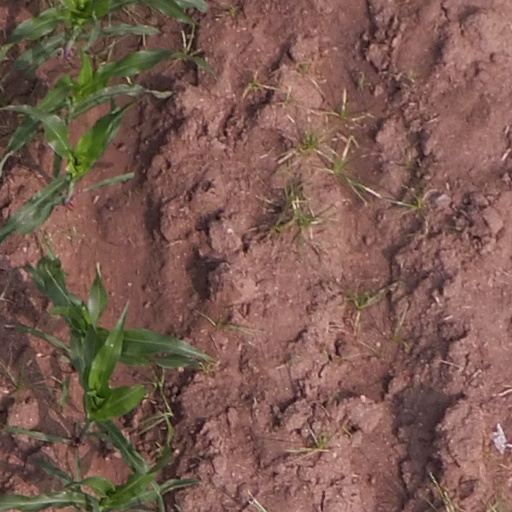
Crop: maize; corn